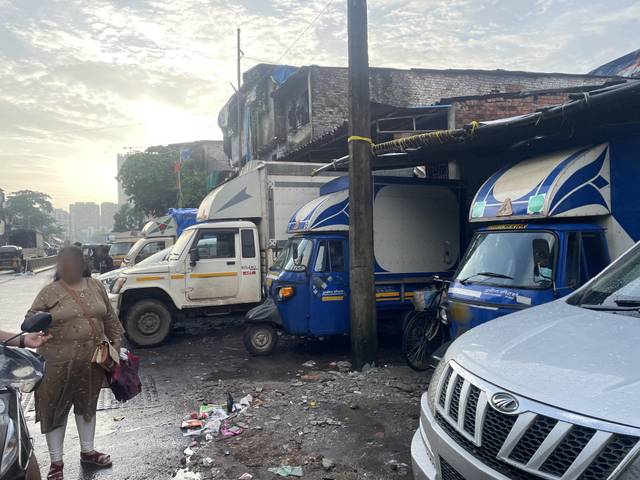
Region: India
Coordinates: 19.203, 72.833